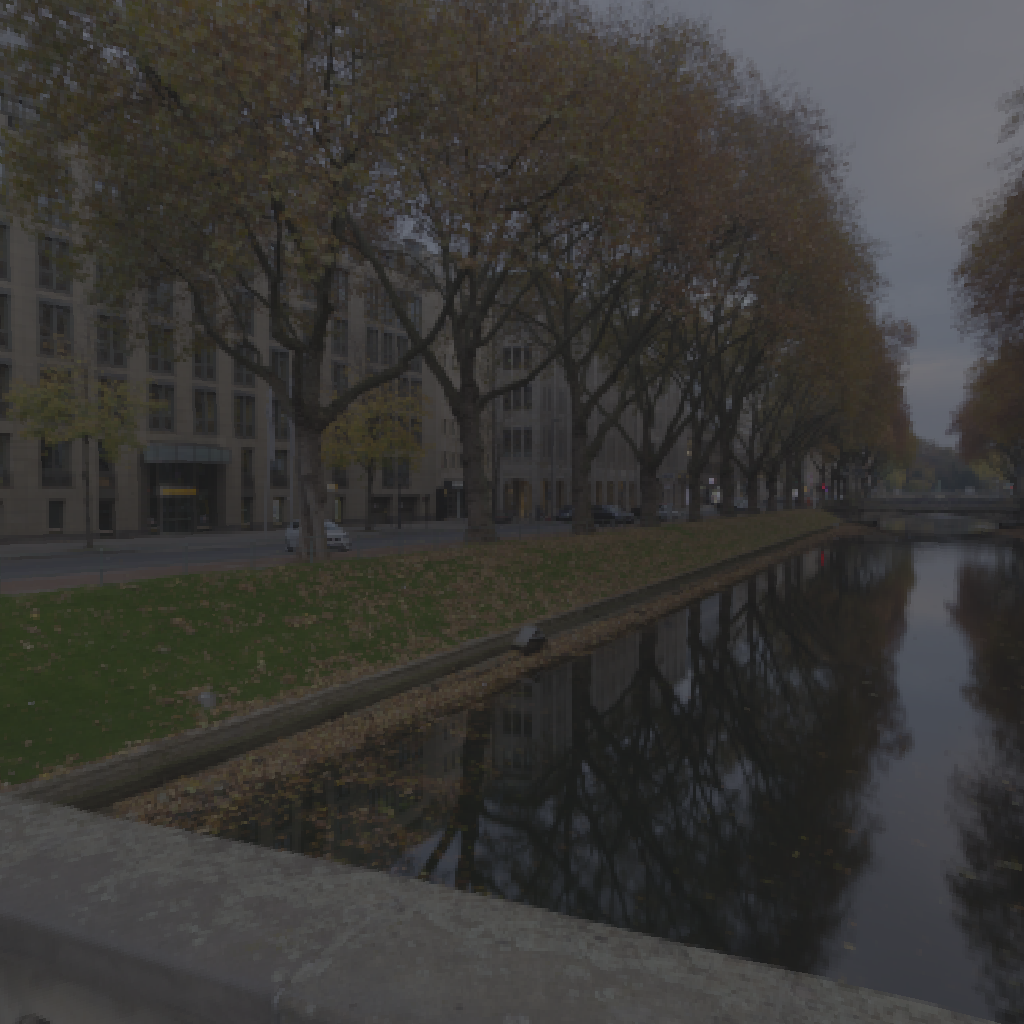
scene-linear HDR photo, Konigsallee, outdoor, bridge, river, building, road, street, urban, sunrise-sunset, partly cloudy, low contrast, natural light, high dynamic range, physically based lighting